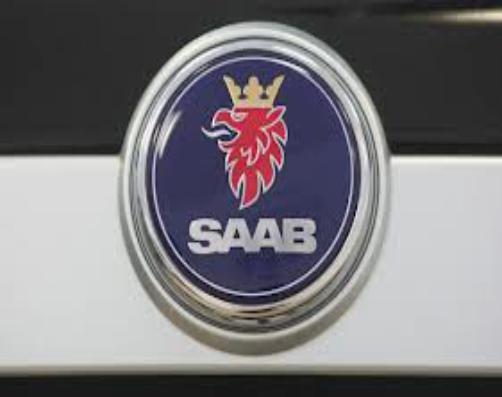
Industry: Transportation